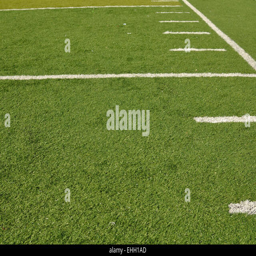
sideline of a football field